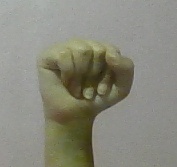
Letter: saad